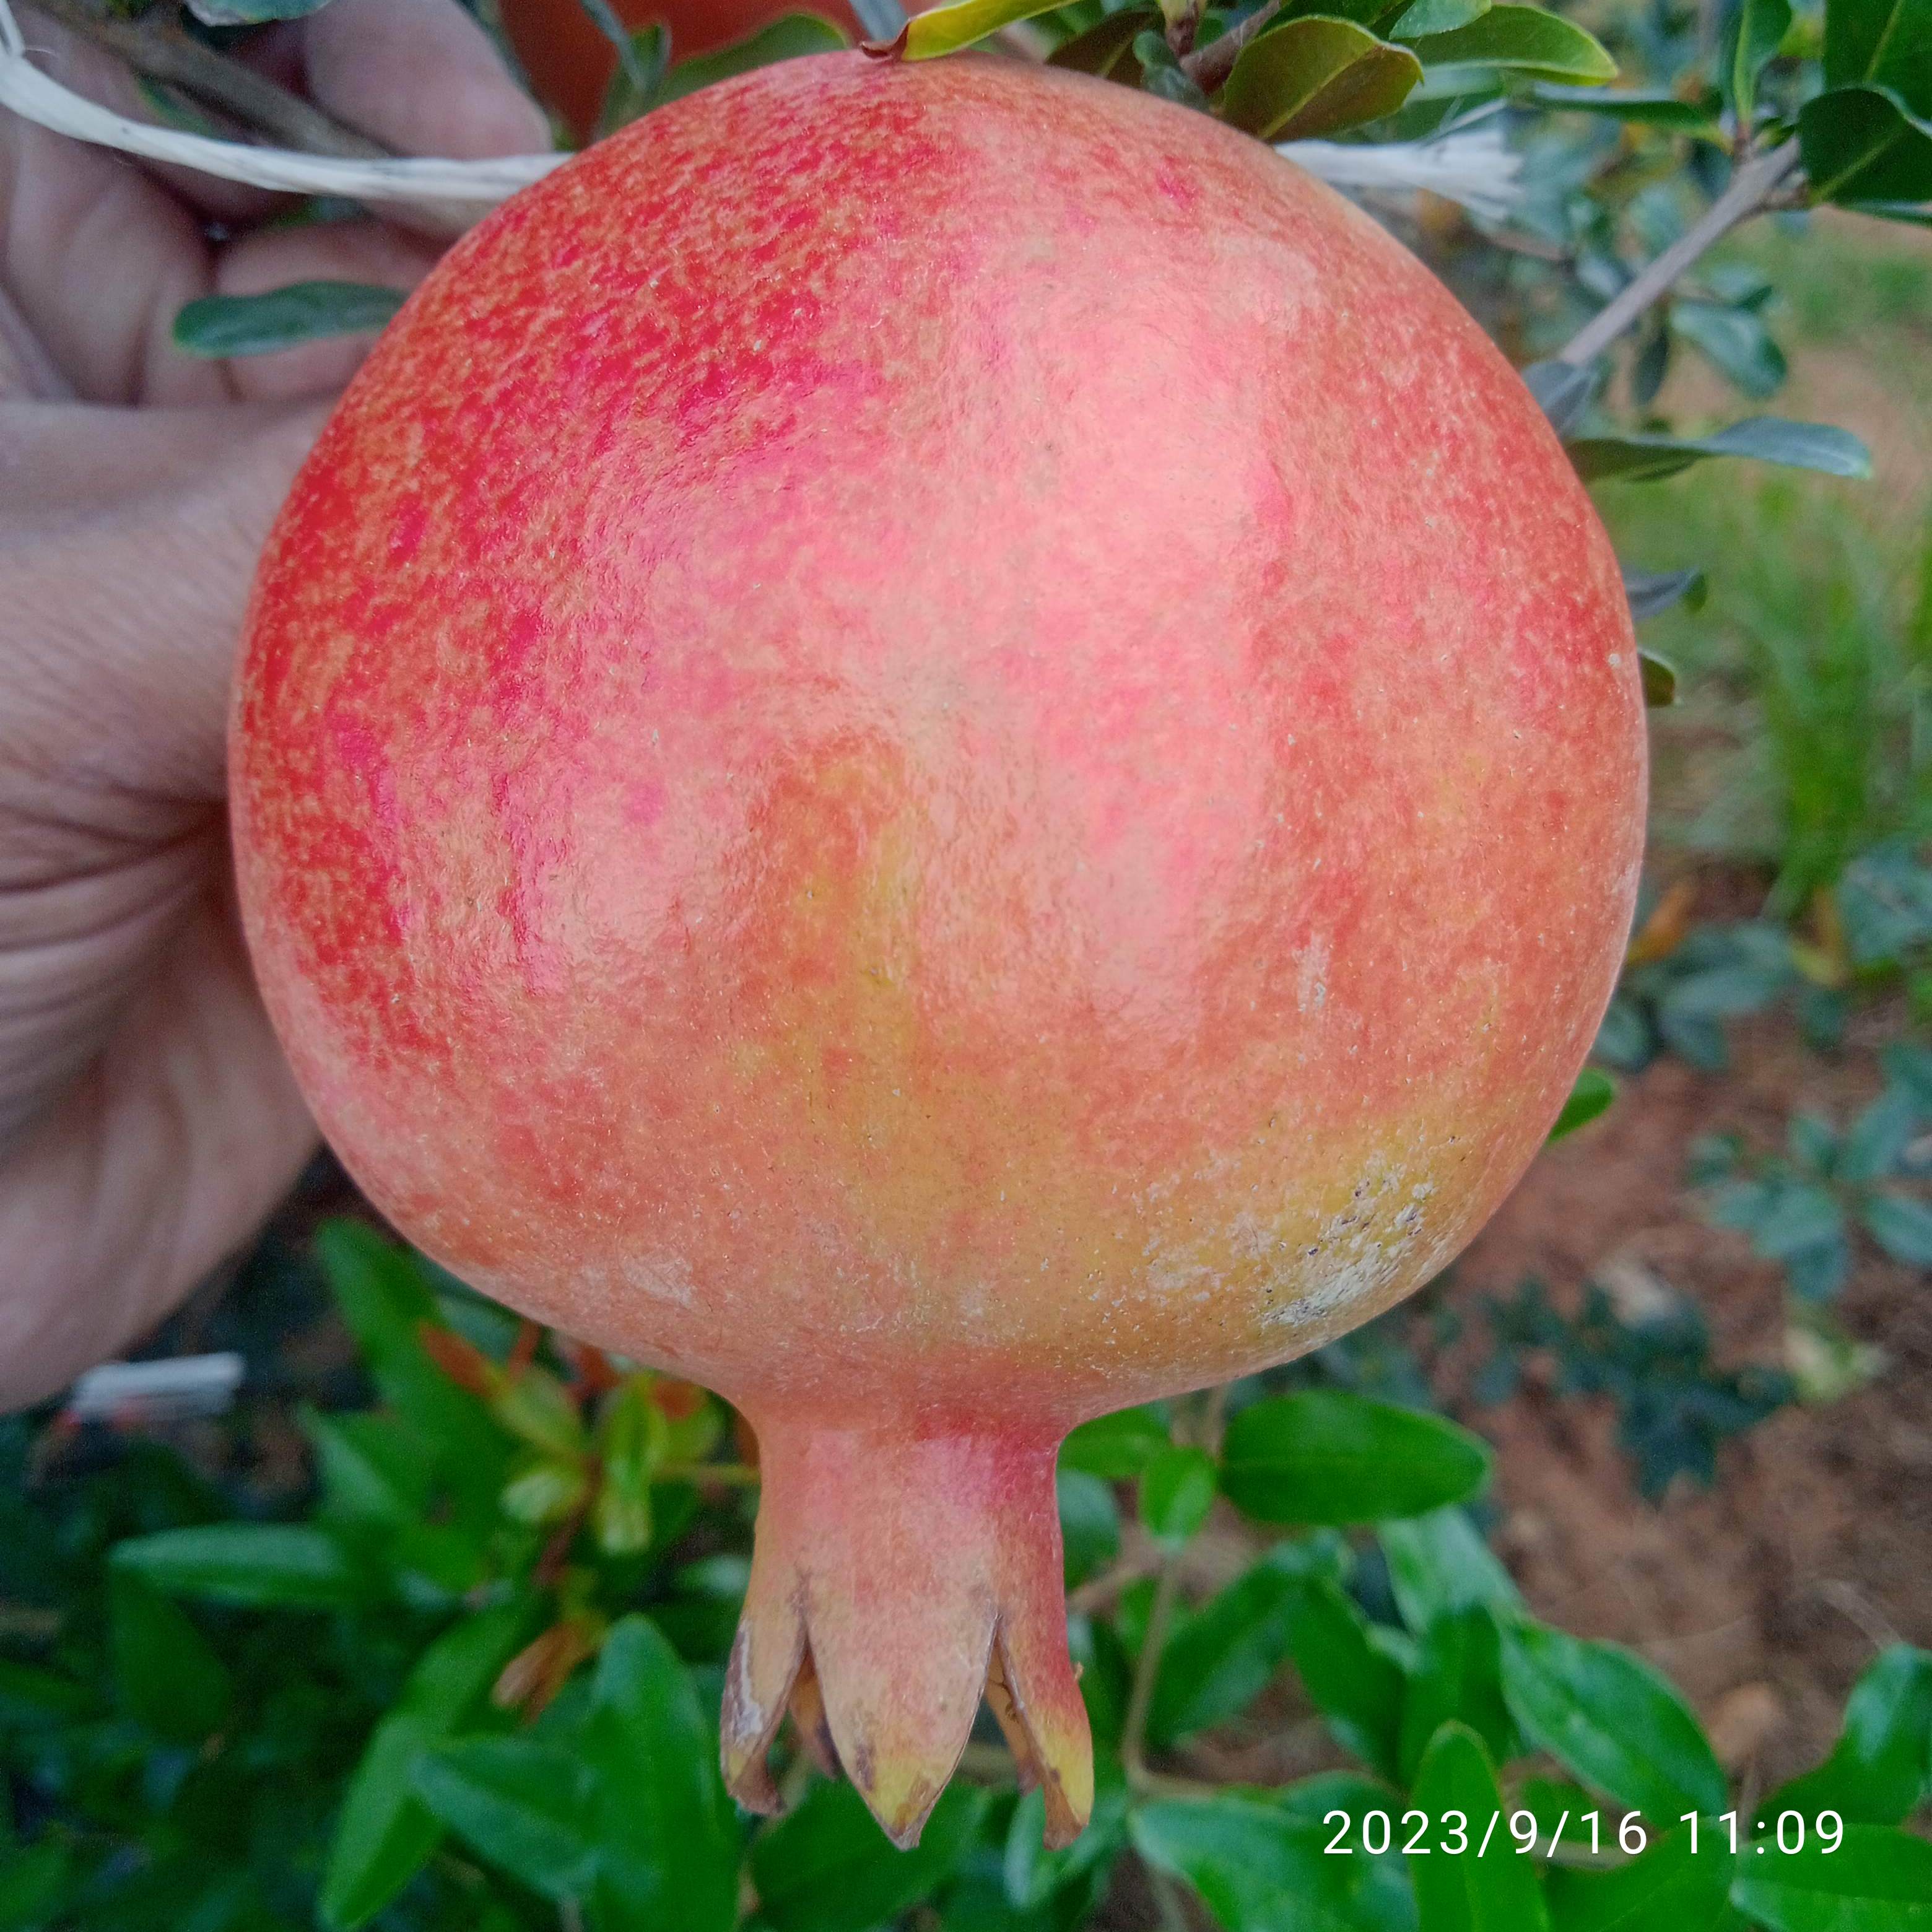
Label: Healthy